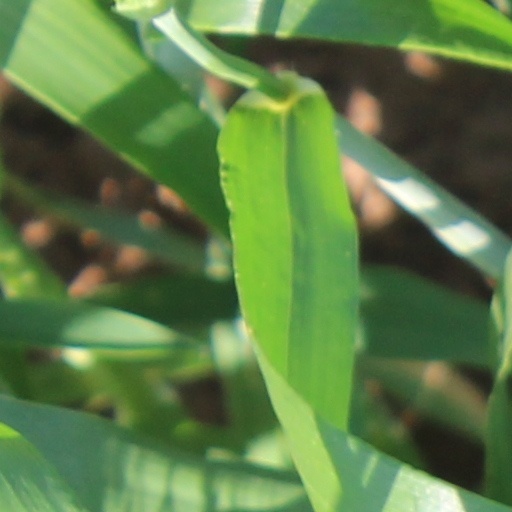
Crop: wheat